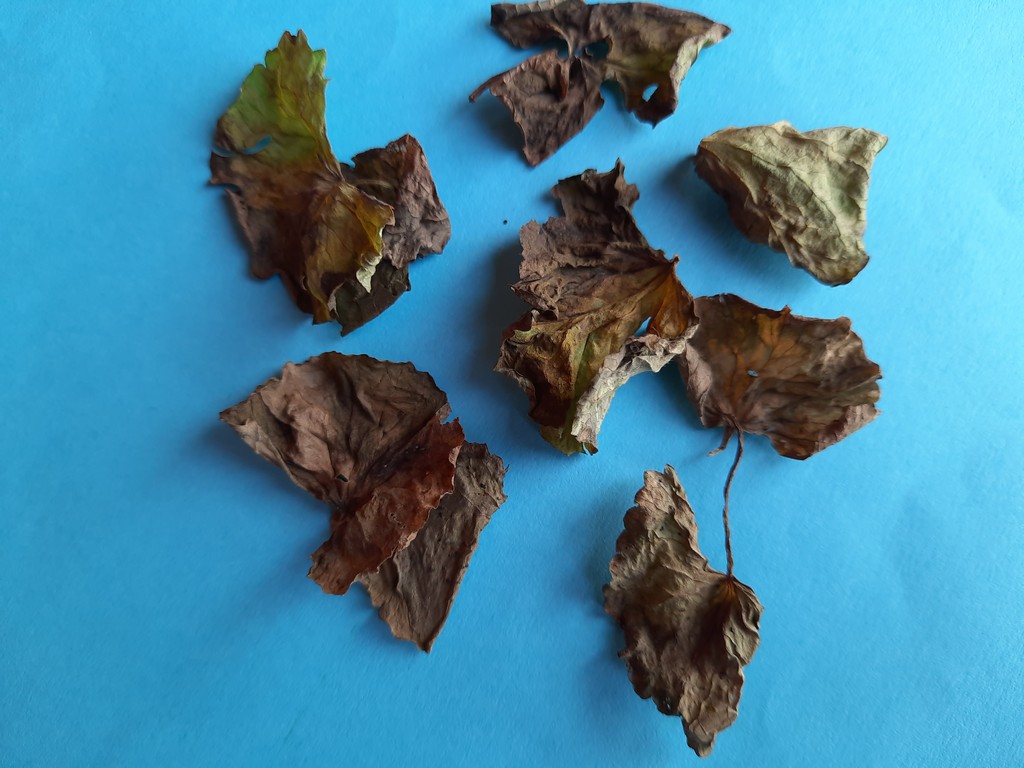
Label: Dried